Schapelle Corby

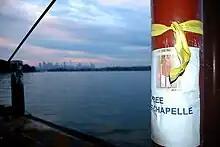
Schapelle Corby support poster in Sydney

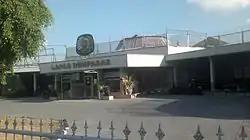
The prison where Corby was held

Several days after the trial verdict, a letter was delivered to the Indonesian embassy in Canberra containing an unknown substance on 31 May 2005. It was later found to be non-toxic and was considered a hoax. The embassy was shut down for decontamination. With negotiations on a prisoner exchange agreement between Australia and Indonesia about to begin, the Australian Government condemned the actions saying if they were related to the Corby case they would not help. The Indonesian foreign ministry described the attack as a sorry and cowardly attempt at intimidating Indonesia, and said Indonesia would not succumb to such a threat.